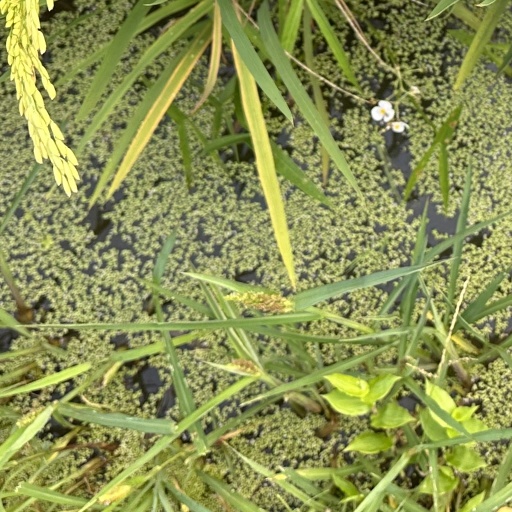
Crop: rice